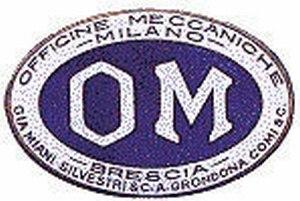
La société Officine Meccaniche - OM ou "Officine Meccaniche Fabbrica Bresciana Automobili", était une importante entreprise italienne de construction mécanique. Dans les années qui suivent la Première Guerre mondiale, la société OM était l'entreprise la plus importante de Lombardie dont Milan est la capitale. La société construisait des locomotives à vapeur et électriques très réputées, des wagons de voyageurs et de marchandises, des moteurs et des tracteurs agricoles, des automobiles et des poids lourds camions et autocars.